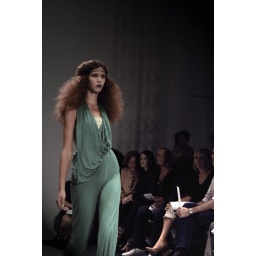
girl in green